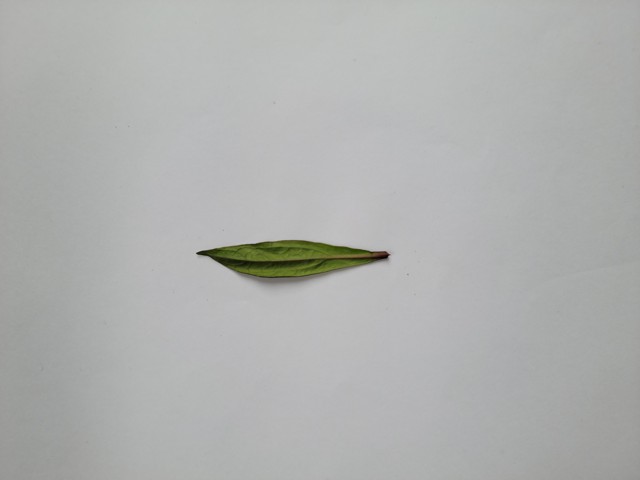
Plant: ayapan